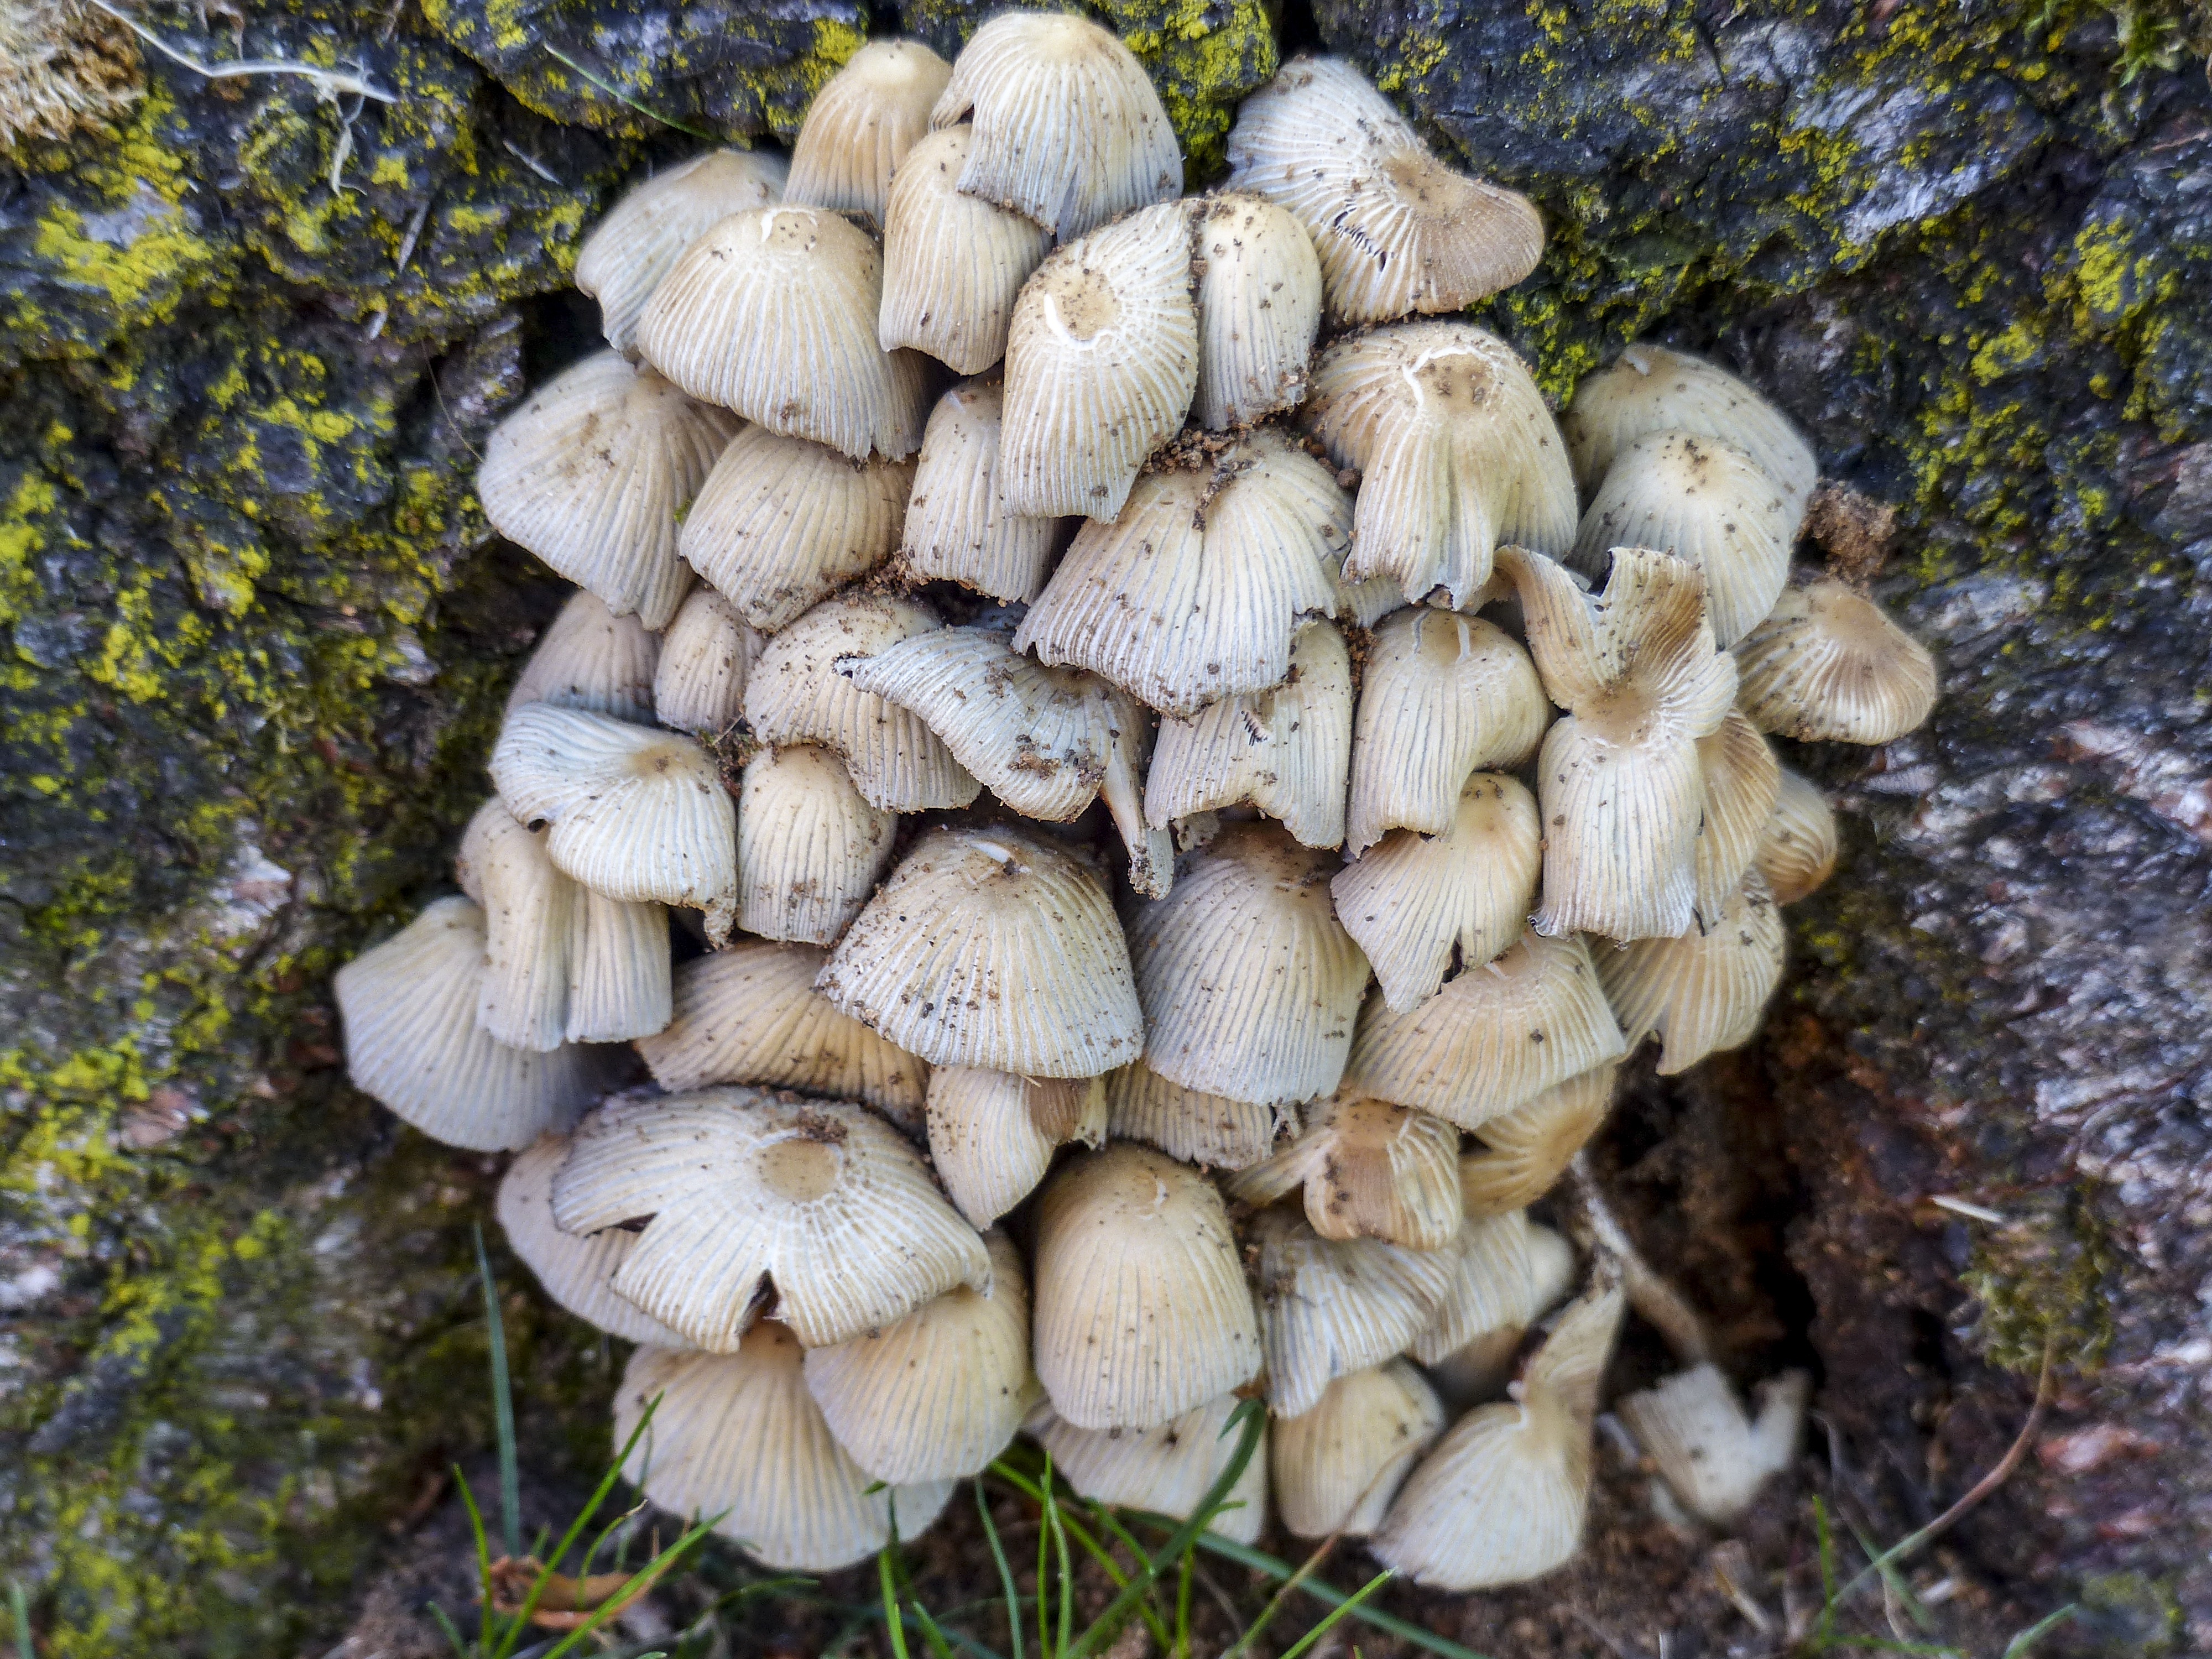
nature, forest, group, growth, macro, natural, small, mushroom, closeup, fungus, mushrooms, toxic, cluster, bolete, agaricus, matsutake, oyster mushroom, edible mushroom, shiitake, medicinal mushroom, agaricomycetes, agaricaceae, champignon mushroom, penny bun, pleurotus eryngii, hen of the wood